Scottish Agricultural Revolution

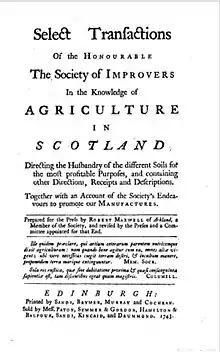
Frontispiece from Transactions of the Society of Improvers (1743)

The Agricultural Revolution in Scotland was a series of changes in agricultural practice that began in the 17th century and continued in the 19th century. They began with the improvement of Scottish Lowlands farmland and the beginning of a transformation of Scottish agriculture from one of the least modernised systems to what was to become the most modern and productive system in Europe. The traditional system of agriculture in Scotland generally used the runrig system of management, which had possibly originated in the Late Middle Ages. The basic pre-improvement farming unit was the (in the Highlands) and the fermetoun (in the Lowlands). In each, a small number of families worked open-field arable and shared grazing. Whilst run rig varied in its detail from place to place, the common defining detail was the sharing out by lot on a regular (probably annual) basis of individual parts ("rigs") of the arable land so that families had intermixed plots in different parts of the field.